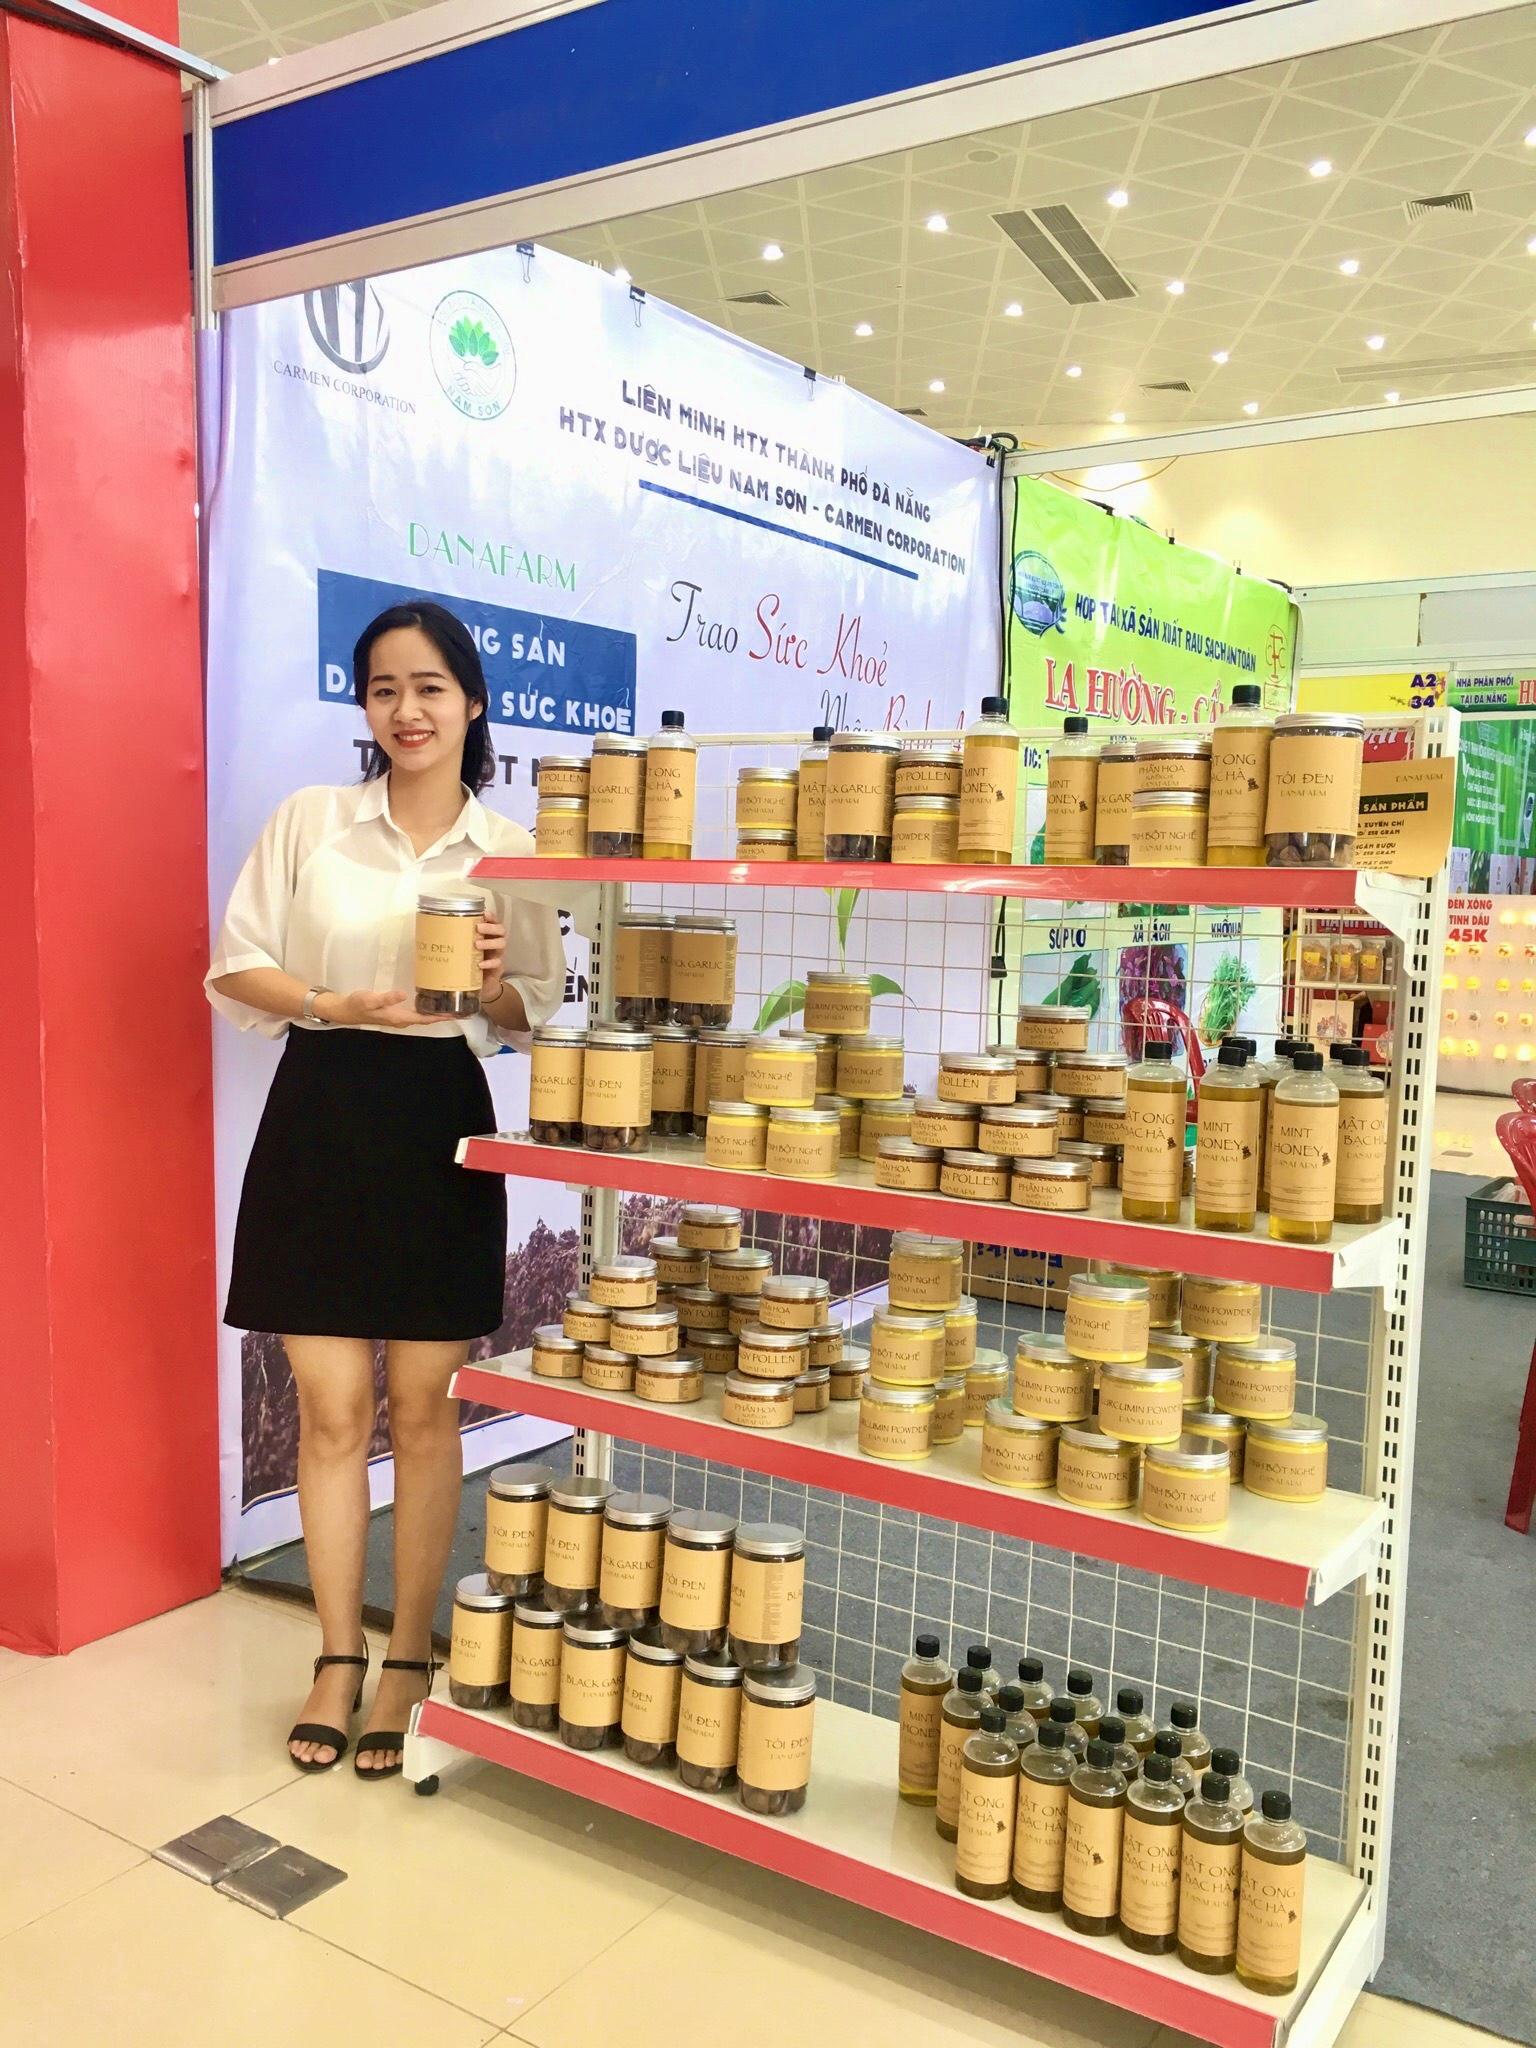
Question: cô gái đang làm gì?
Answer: cô gái đang đứng giới thiệu sản phẩm